Accession Treaty of Spain to the European Economic Community

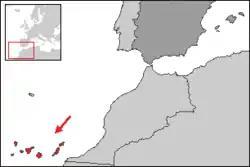
The African location of the Canary Islands, remote and dispersed in several islands, meant that the conditions for their integration into the EEC extended beyond the official entry.

In a period of fifteen years, this substitution was one of the main driving forces of the Spanish economy. In terms of trade flow, the sum of exports and imports, which in 1986 was 35.9%, rose to 62.2% in 2000. On the other hand, foreign direct investment in Spain increased from 1.4% to 6.6% of GDP, and Spanish investment in other areas of the world increased from 0.2% to 9.6% of GDP. This was mainly after sharing the macroeconomic pattern of the other members of the monetary union, i.e. the Spanish economy, traditionally an importer of capital, became a net exporter of capital. During this period, there was a sustained increase in the working population in Spain, exceeding that recorded in the EU, and only interrupted by the recession of 1992–1993. However, the labor market continued to suffer from several negative aspects, such as high rates of temporary employment and job rotation, high levels of female, youth and low-skilled unemployment. The criteria for economic convergence for the monetary union of the European Union Treaty — in Maastricht on February 7, 1992, where the EEC became the European Community— was a determining factor in the transformation of the Spanish economy, making it one of the most competitive in Europe. This adjustment took place mainly in 1997 and 1998, when there was economic growth accompanied by job creation. In addition, during this period, prices stabilized.